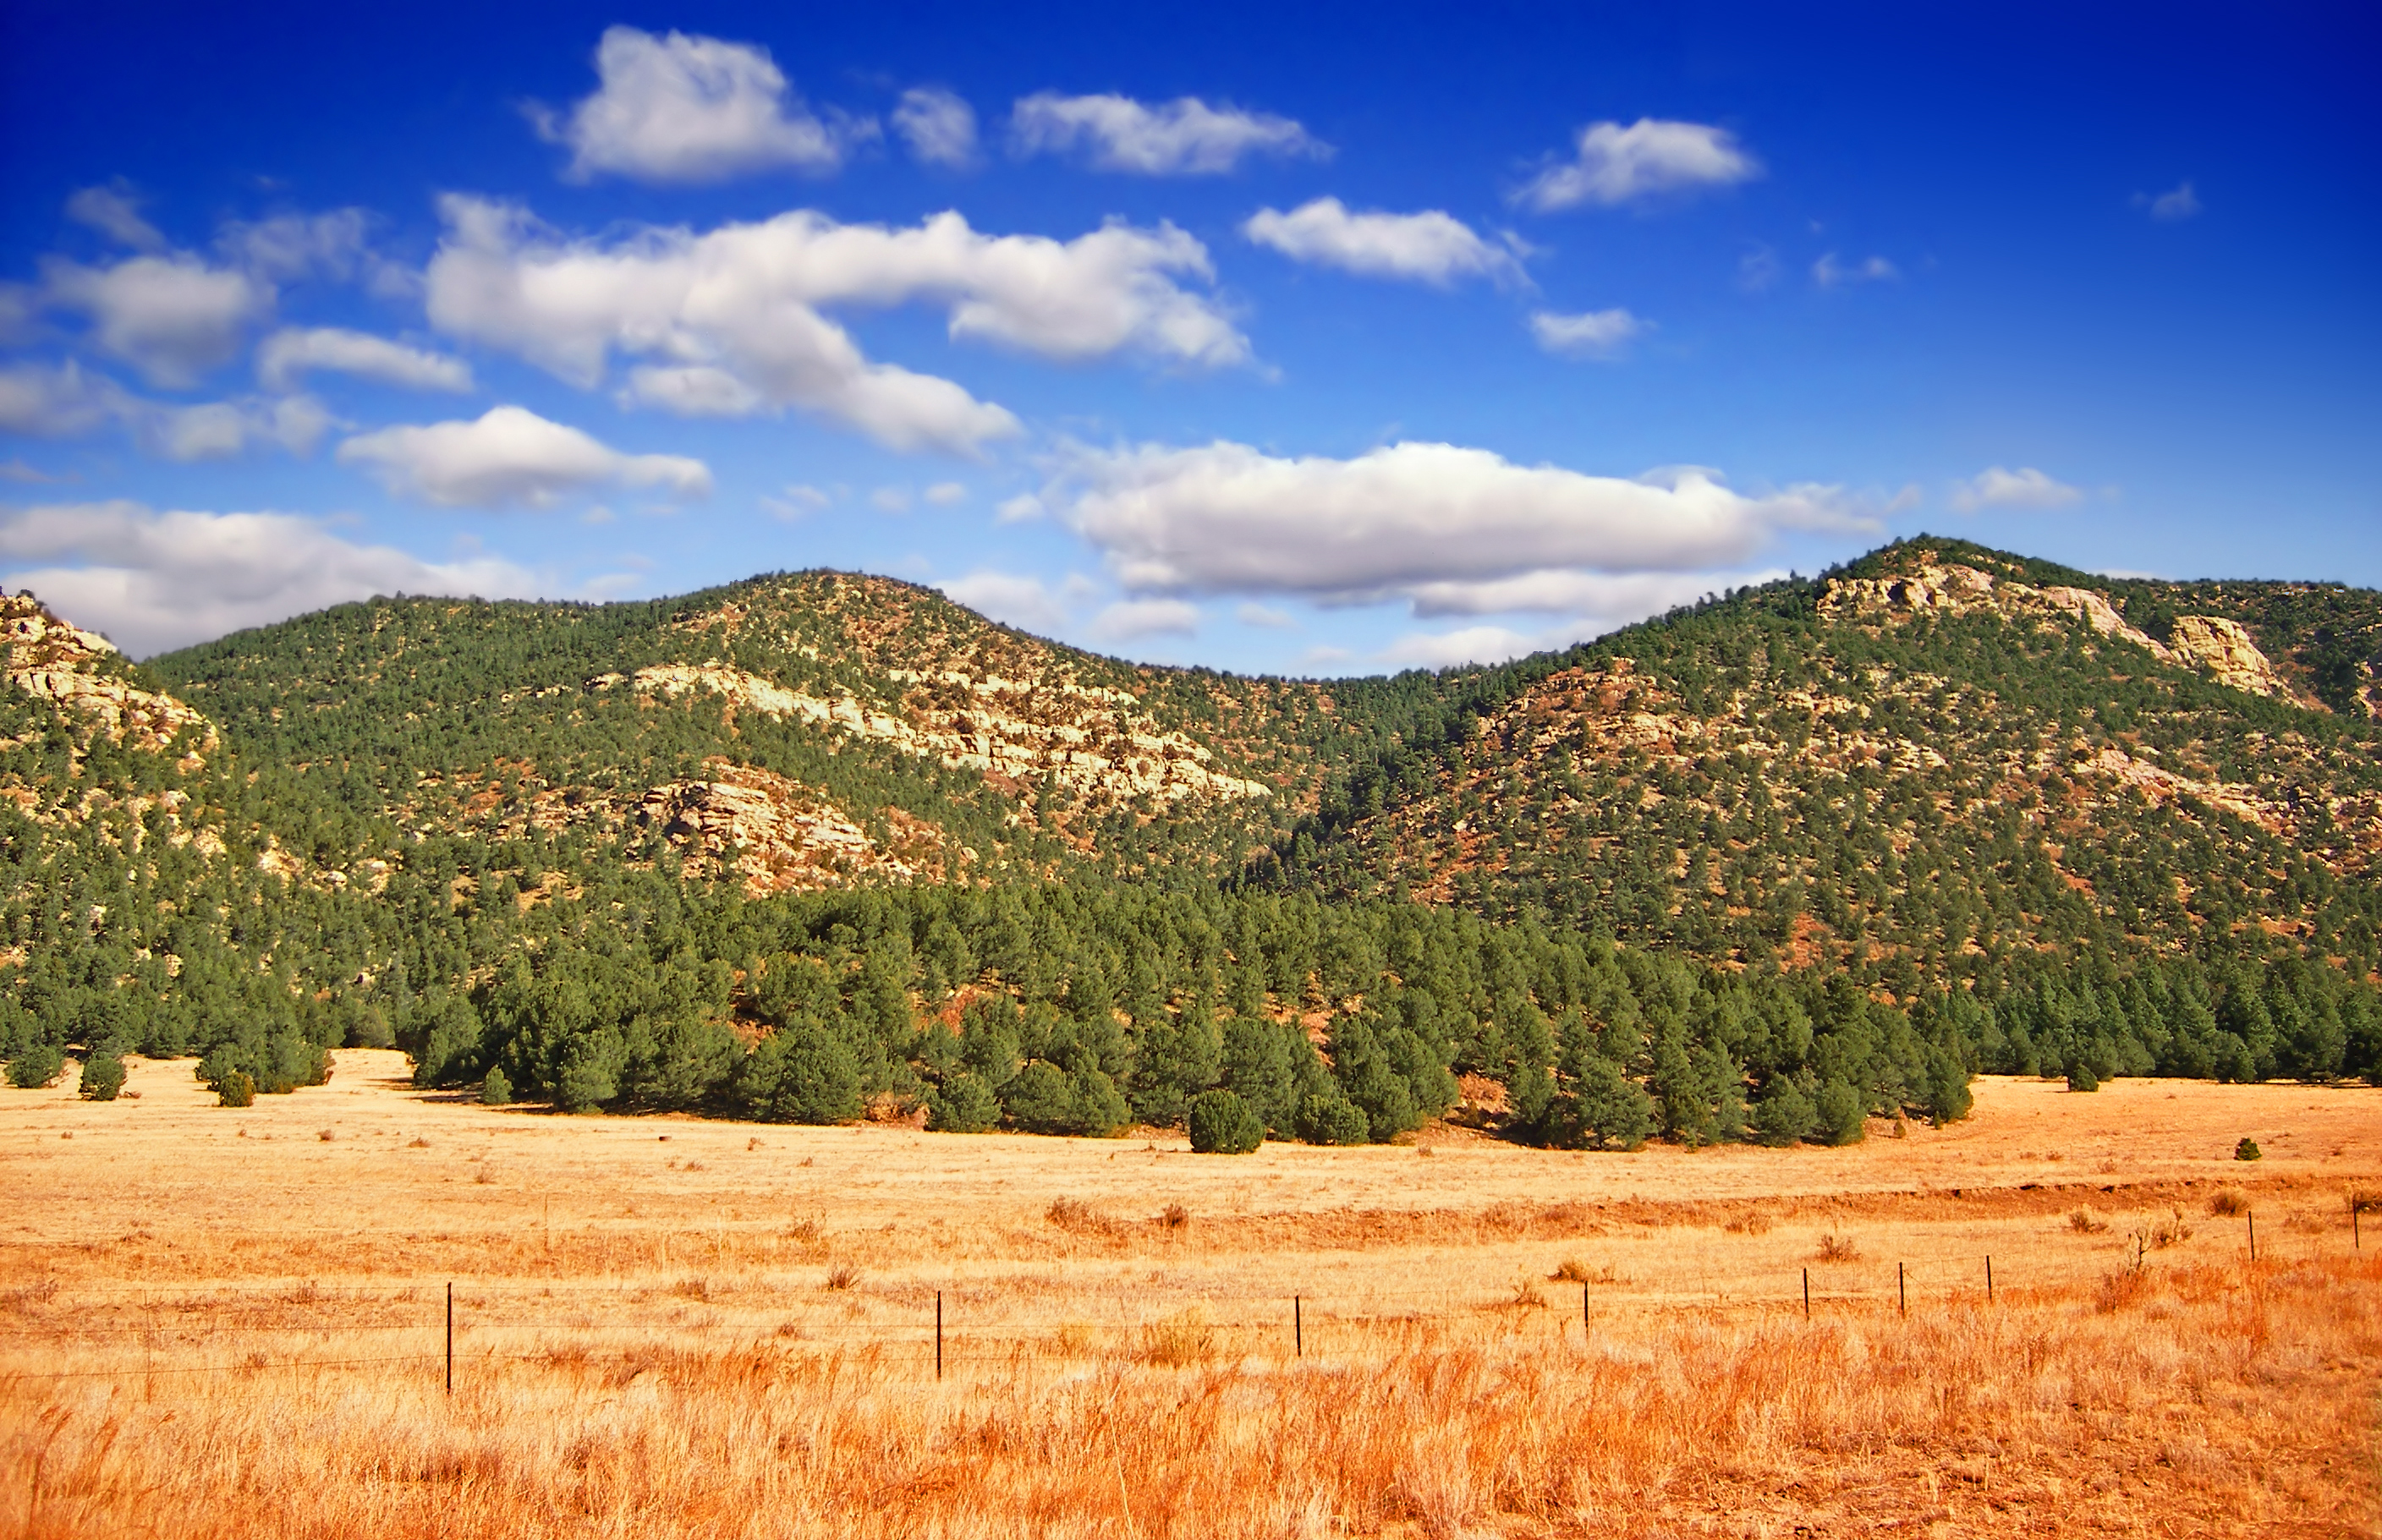
landscape, tree, nature, grass, horizon, wilderness, mountain, sky, field, meadow, prairie, hill, driving, valley, panorama, rural, autumn, cumulus, roadtrip, agriculture, savanna, plain, creativecommons, clouds, grassland, badlands, brightlight, plateau, usroute64, habitat, newmexico, ecosystem, steppe, rural area, landform, natural environment, geographical feature, mountainous landforms